Cabaret (1972 film)

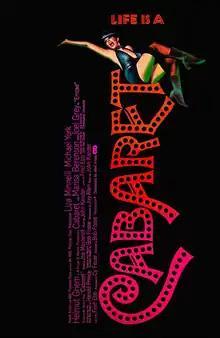
Theatrical release poster

Cabaret is a 1972 American musical period drama film directed and choreographed by Bob Fosse from a screenplay by Jay Presson Allen, based on the 1966 stage musical by John Kander, Fred Ebb, and Joe Masteroff, which in turn was based on the 1951 play "I Am a Camera" by John Van Druten and the 1939 novel "Goodbye to Berlin" by Christopher Isherwood. It stars Liza Minnelli, Michael York, Helmut Griem, Marisa Berenson, and Joel Grey. Multiple numbers from the stage score were used for the film, which also featured three other songs by Kander and Ebb, including two written for the adaptation.